Kushal Shrestha

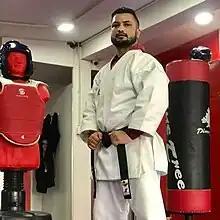
Kushal Shrestha Karate Player

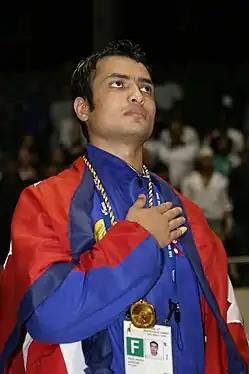
Moment after winning gold medal in 10th South Asian Games.

Kushal Shrestha (Nepali: कुशल श्रेष्ठ; born August 17, 1982) is a former Nepalese Karate player and the National Karate Team's head coach. He was born in Dhankuta, Koshi Province, Nepal. Currently, he is preparing the Nepali National Karate Team as a head coach for the 19th Asian Games, which are going to be held in China from September 23 to October 8, 2023.